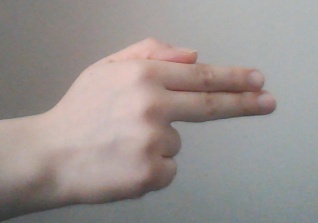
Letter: ghain